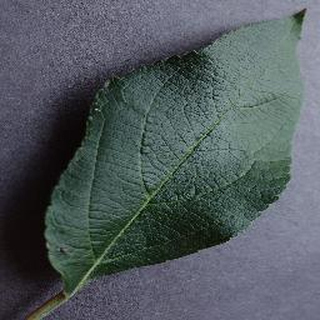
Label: healthy_apple